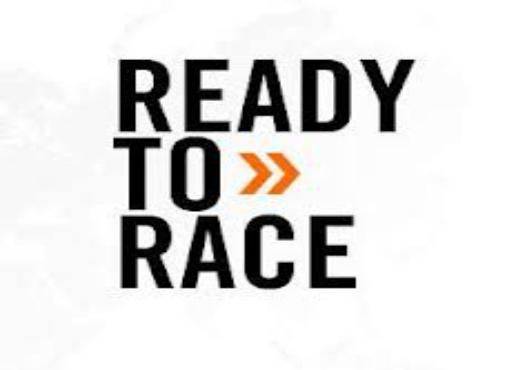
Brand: KTM
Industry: Transportation